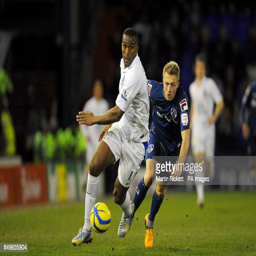
football player and battle for the ball